Laura Bottici

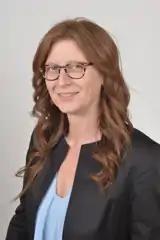
Laura Bottici.

Laura Bottici (born 3 July 1971) is an Italian politician from the Five Star Movement. She has been a Senator since 2013.